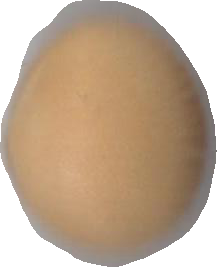
Variety: Grobogan